Brighton-Le-Sands, New South Wales

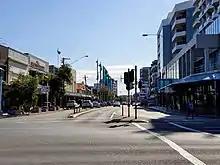
Bay Street

Brighton Le Sands (formerly Brighton-le-Sands and also known simply as Brighton or Brighton Beach), is a suburb in southern Sydney, in the state of New South Wales, Australia. Brighton Le Sands is located 13 kilometres south of the Sydney central business district, on the western shore of Botany Bay. Brighton Le Sands is in the local government area of the Bayside Council and is part of the St George area.